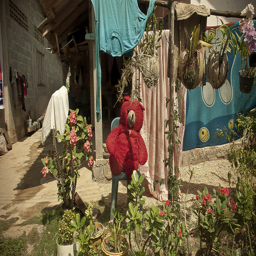
A red teddy bear sitting on a stool in a garden.
A red teddy bear sitting in a chair with potted plants all around.
A teddy bear is sitting in a chair in front of pots with plants.
A teddy bear is sitting outside on a chair near flowers.
A stuffed bear sits in a chair with potted plants at its feet.